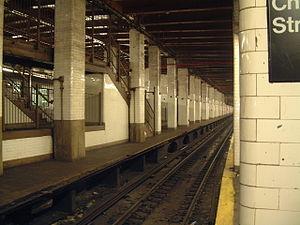
Quai morte à la station de Chambers Street à la BMT NAssau Street Line.